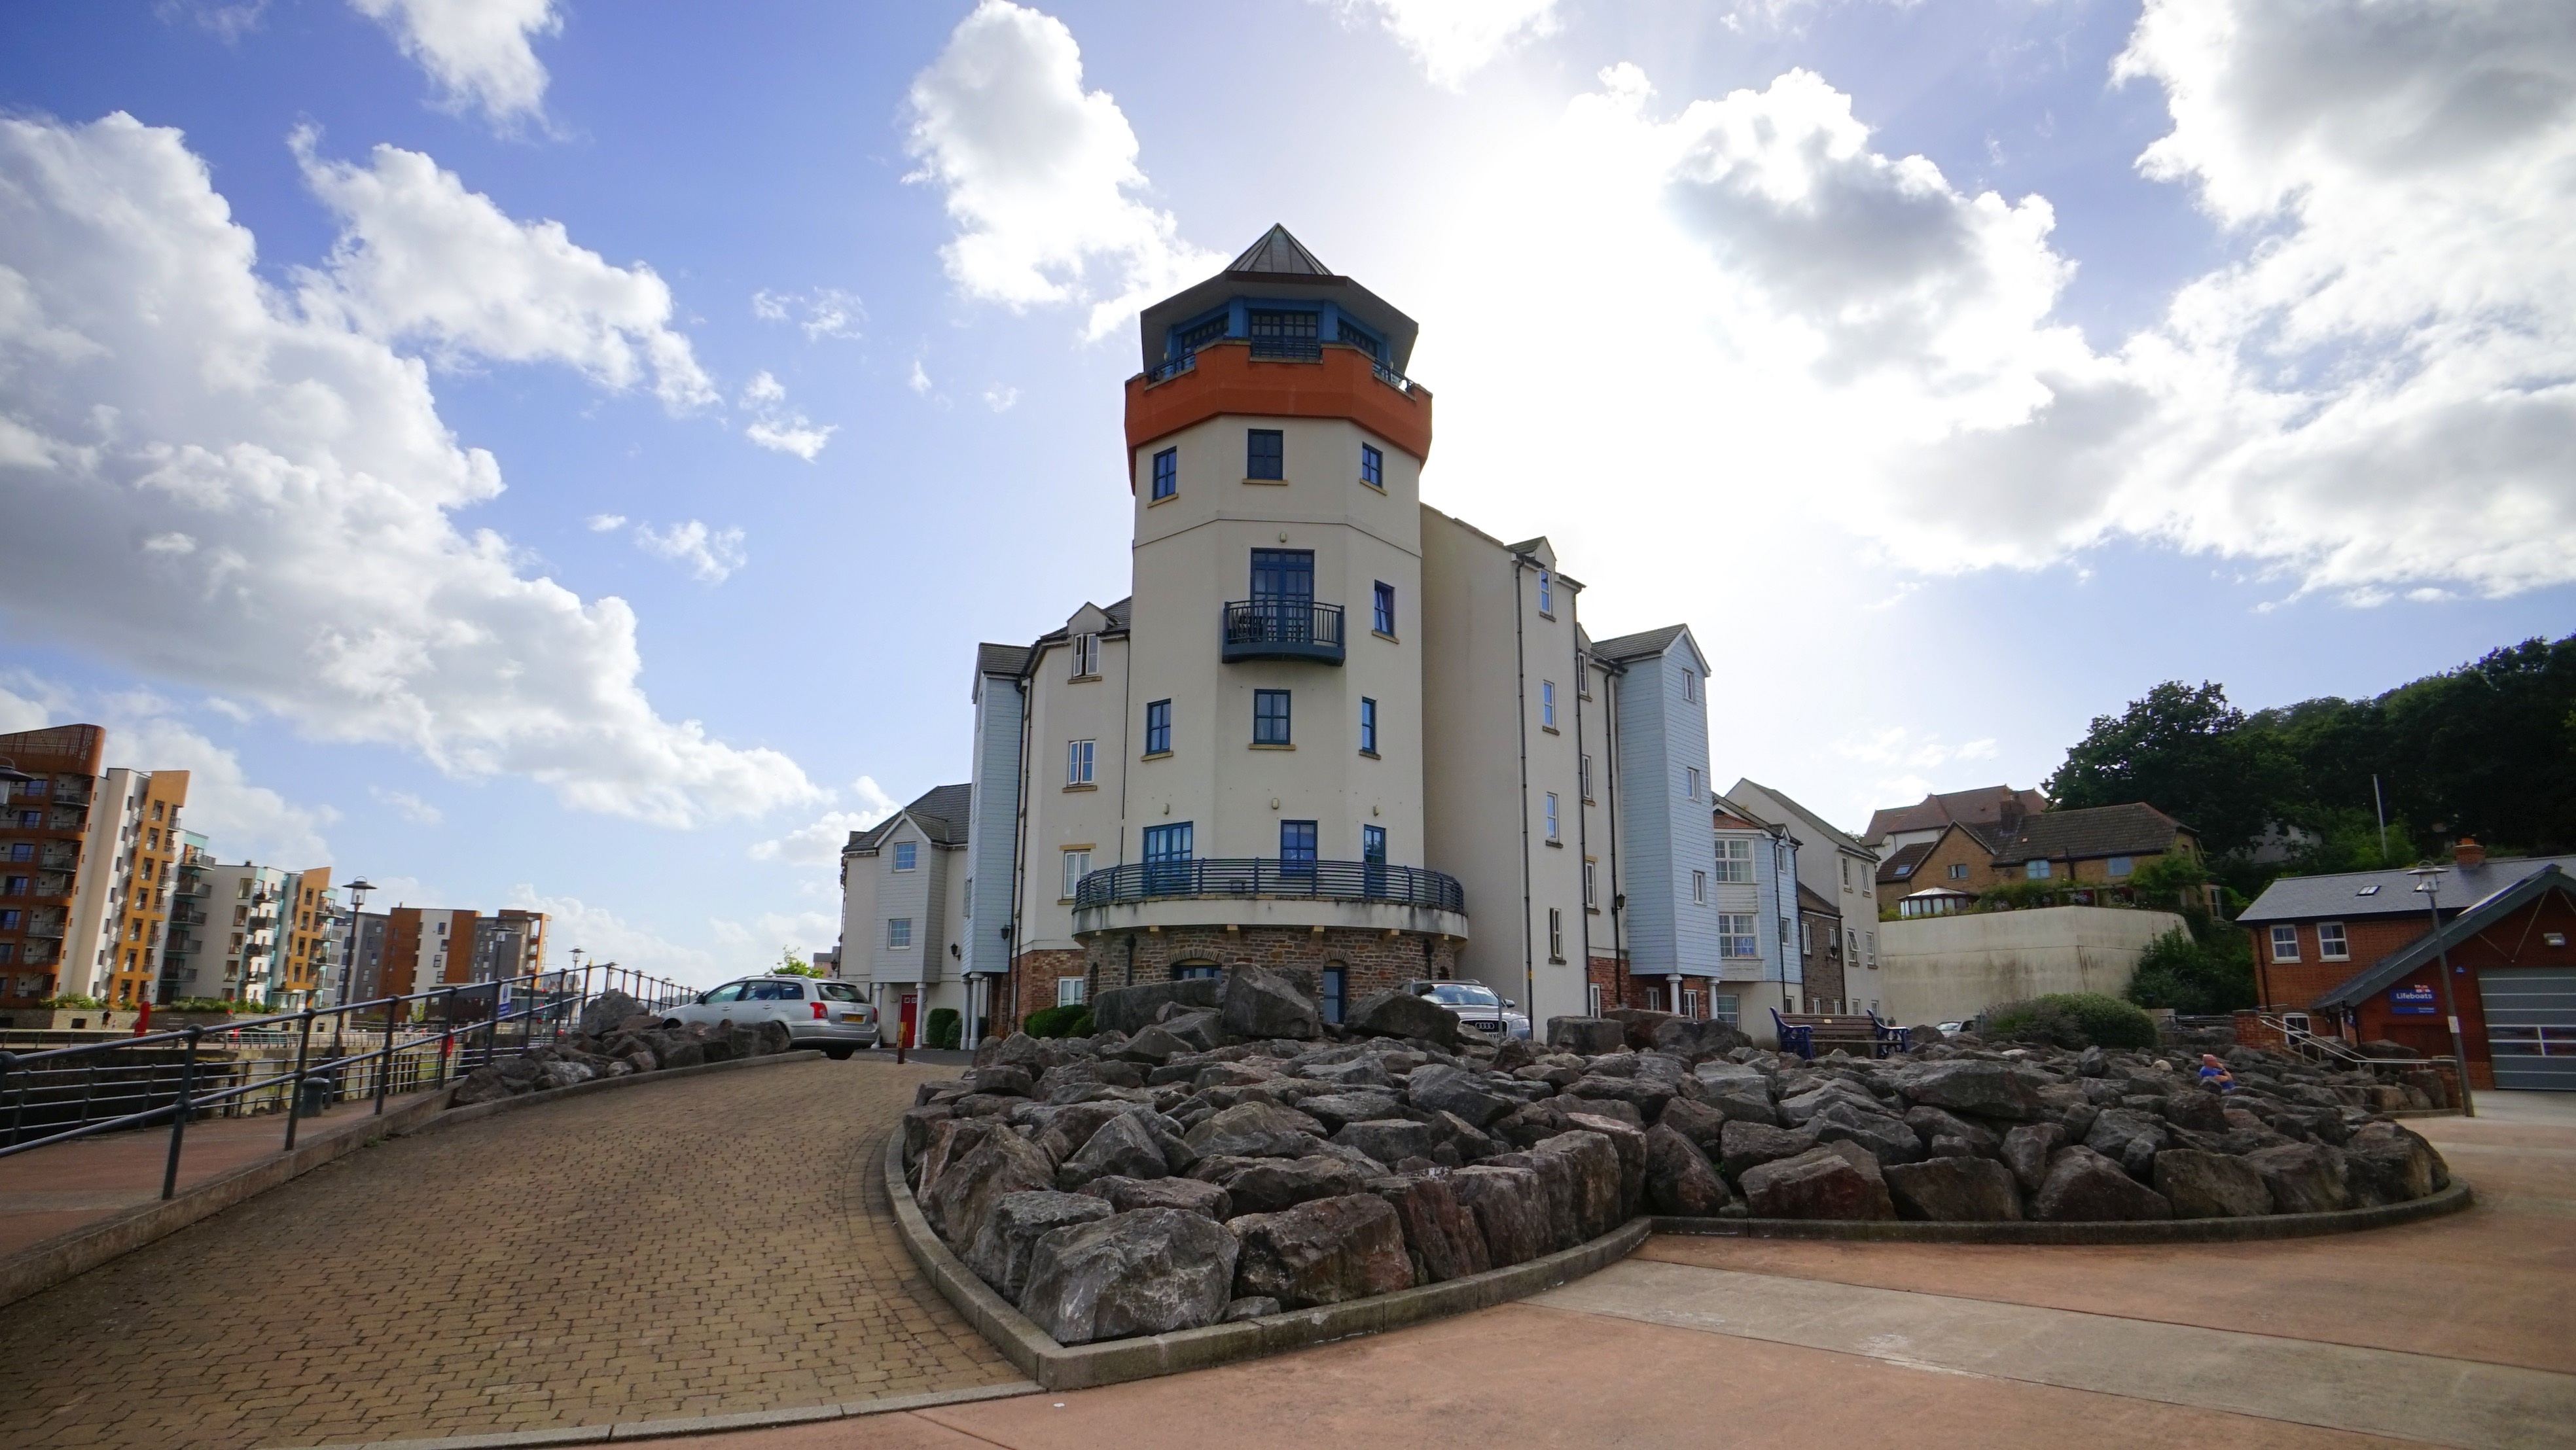
architecture, structure, sky, skyline, house, town, building, tower, landmark, blue, exterior, tourism, place of worship, tall, estate